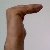
The image shows a hand gesture representing a space in Indian Sign Language.